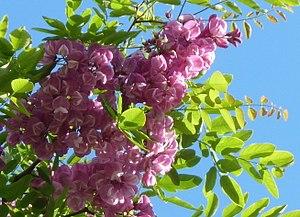
Robinia ×ambigua est une espèce hybride d’arbres d'ornement aux fleurs rose clair du genre des Robiniers. C'est un hybride entre Robinia pseudoacacia et Robinia viscosa.